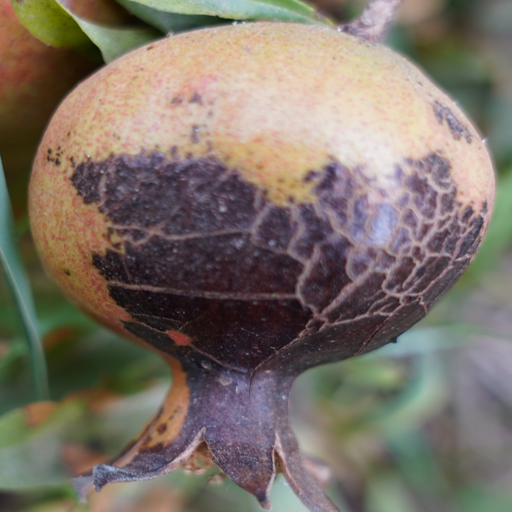
Label: Colletotrichum spp